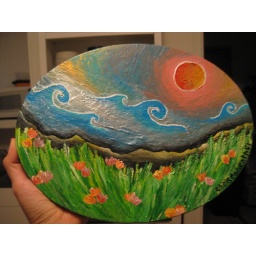
Acrylic on a hill by the beach